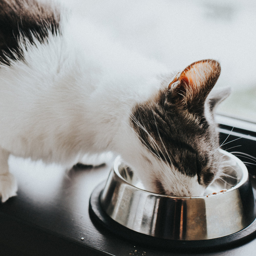
nutritional services we know feeding your friend a healthy diet is important to you .